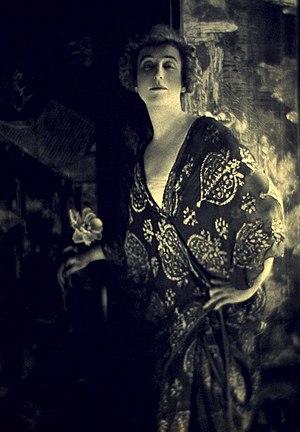
Montagu Brownlow Parker, né le 13 octobre 1878 et mort le 28 avril 1962, 5ᵉ comte de Morley, est un pair britannique surtout connu comme aventurier. Il organise et dirige une mystérieuse expédition archéologique de 1909 à 1911 à Jérusalem, qui est en réalité une chasse au trésor, à la recherche de l'Arche d'alliance. Cette entreprise se termine par un scandale politique lorsqu'il s'introduit nuitamment, grimé en Arabe, sur l'esplanade des Mosquées pour y creuser des tunnels et qu'une fois découvert, il est contraint de prendre la fuite. En raison de ses aspects romanesques, cette aventure passionne la presse internationale de l'époque.